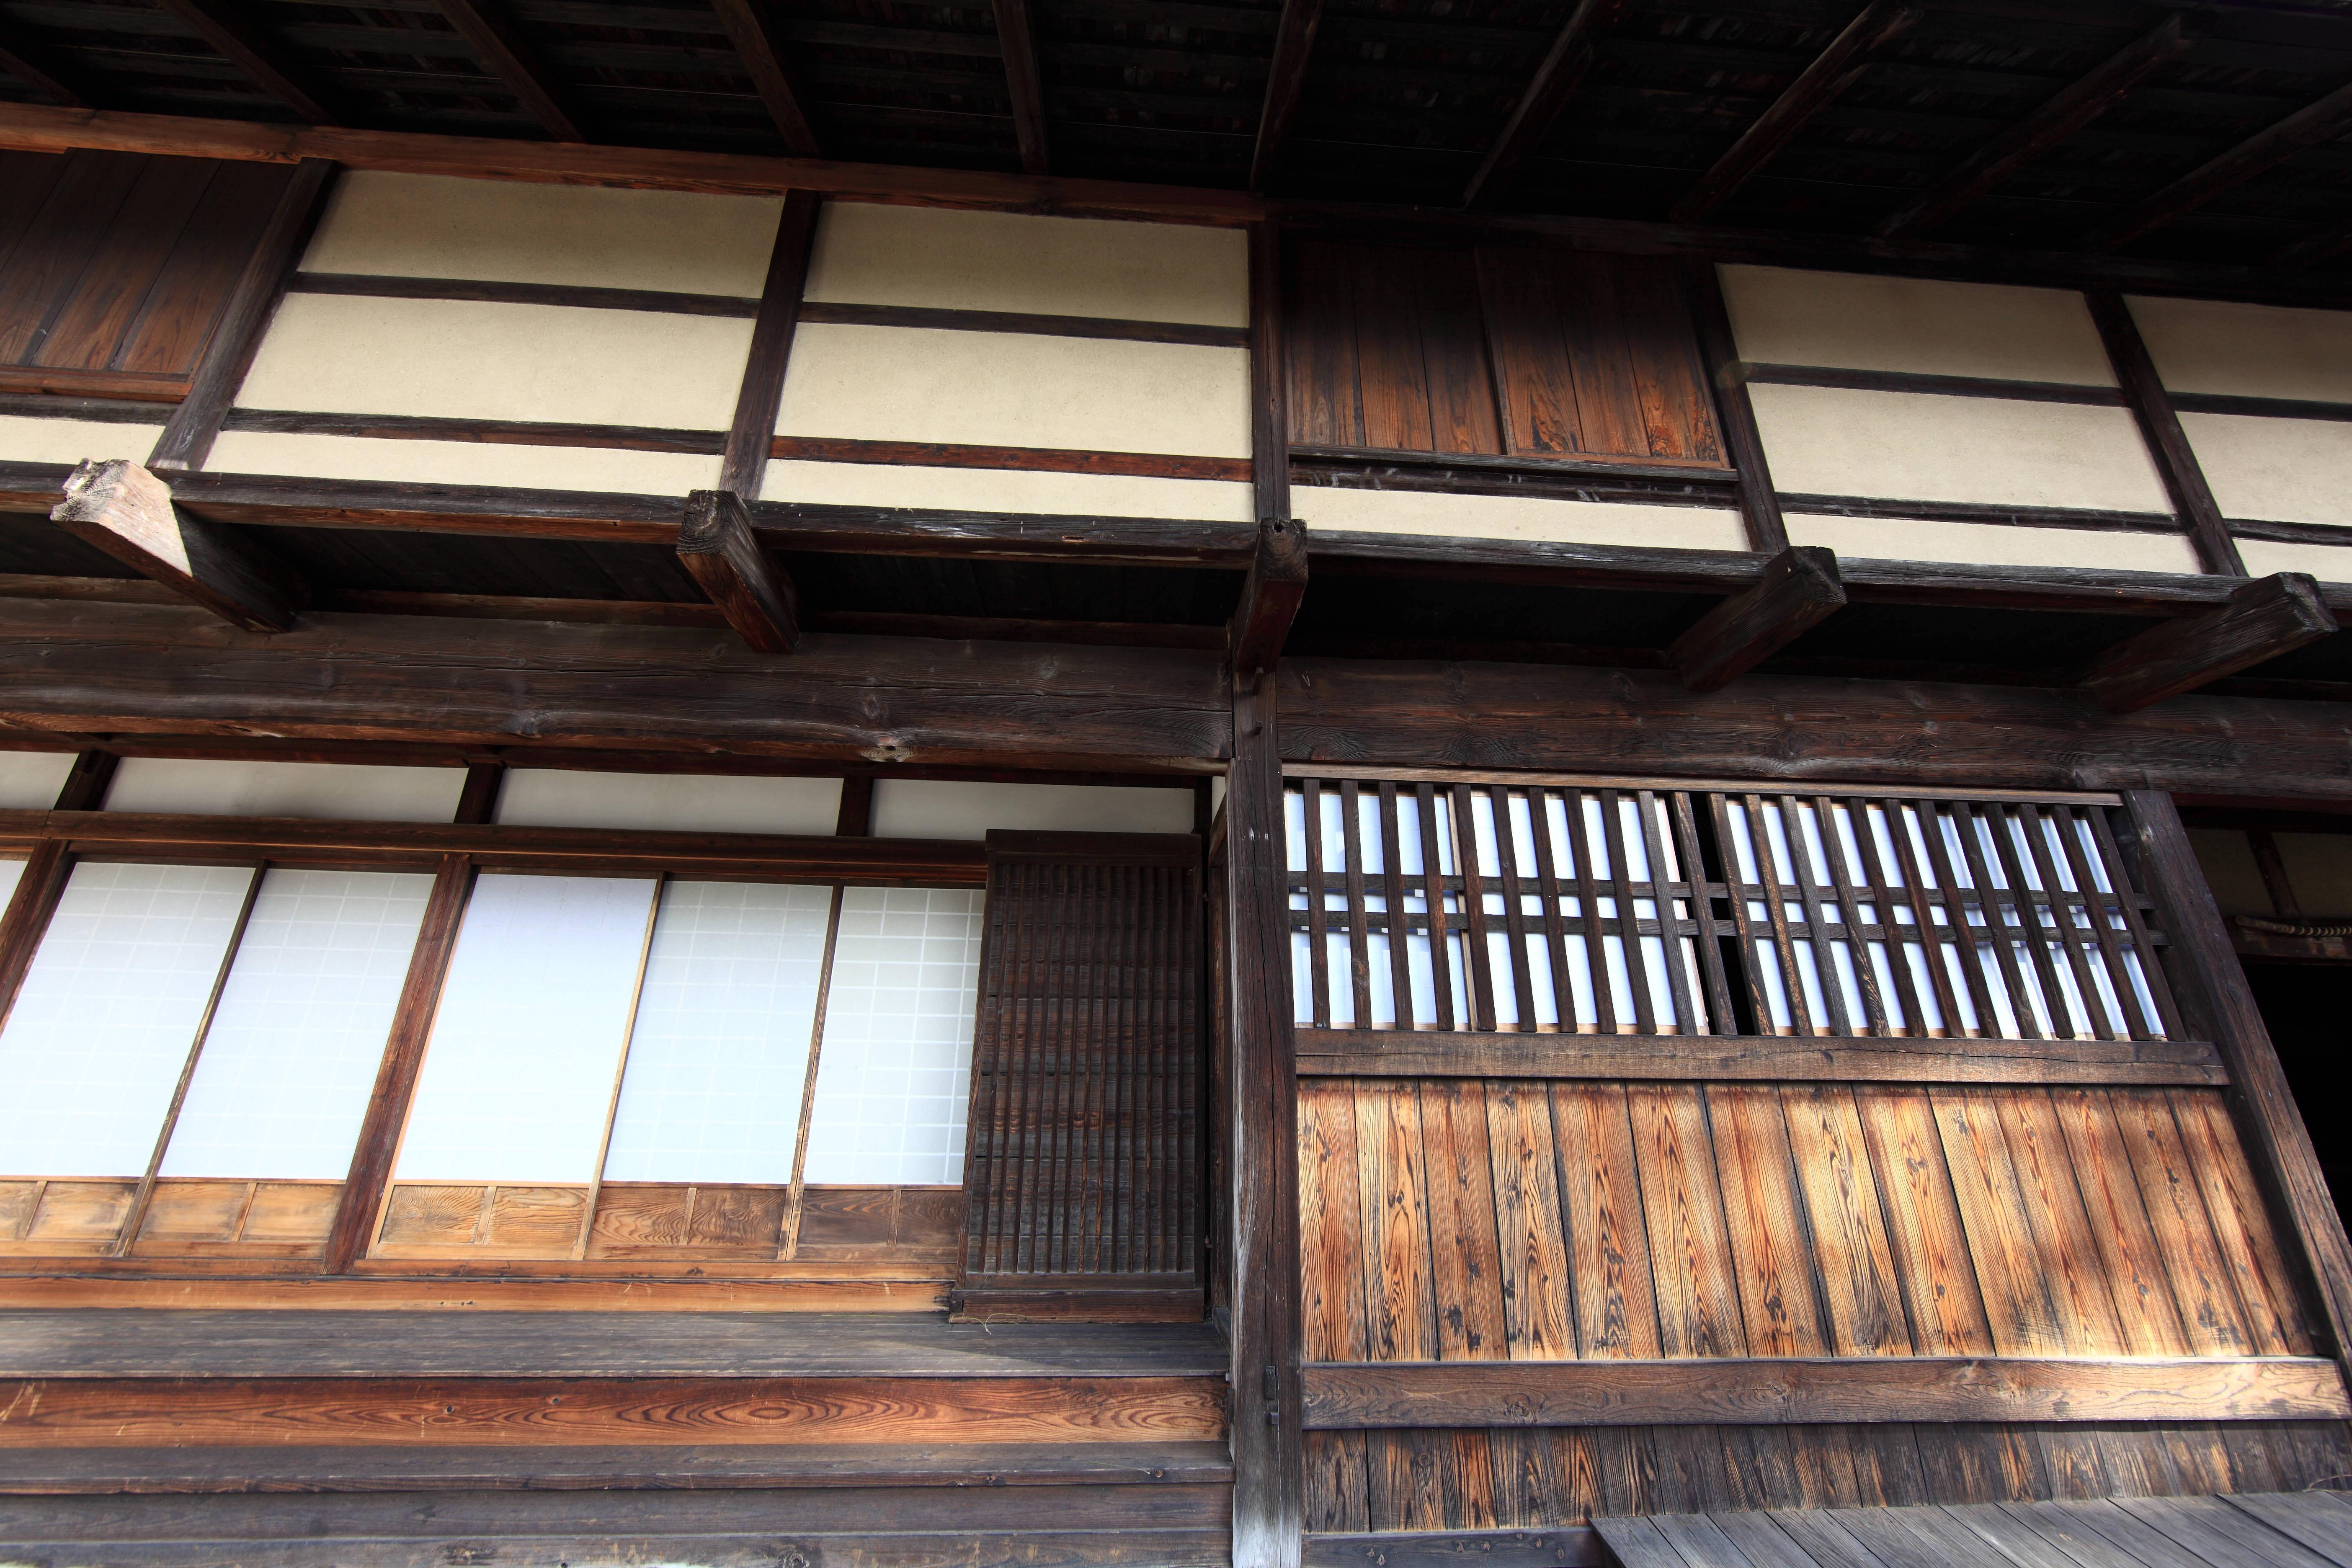
architecture, wood, house, floor, window, roof, home, beam, ceiling, high, ancient, facade, residence, exterior, lumber, interior design, design, japanese, 5d, style, hires, markii, traditional, hi, res, resolution, gunma, annaka, canonef14mmf28liiusm, daylighting, window covering, outdoor structure